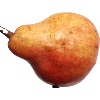
Label: red_pear